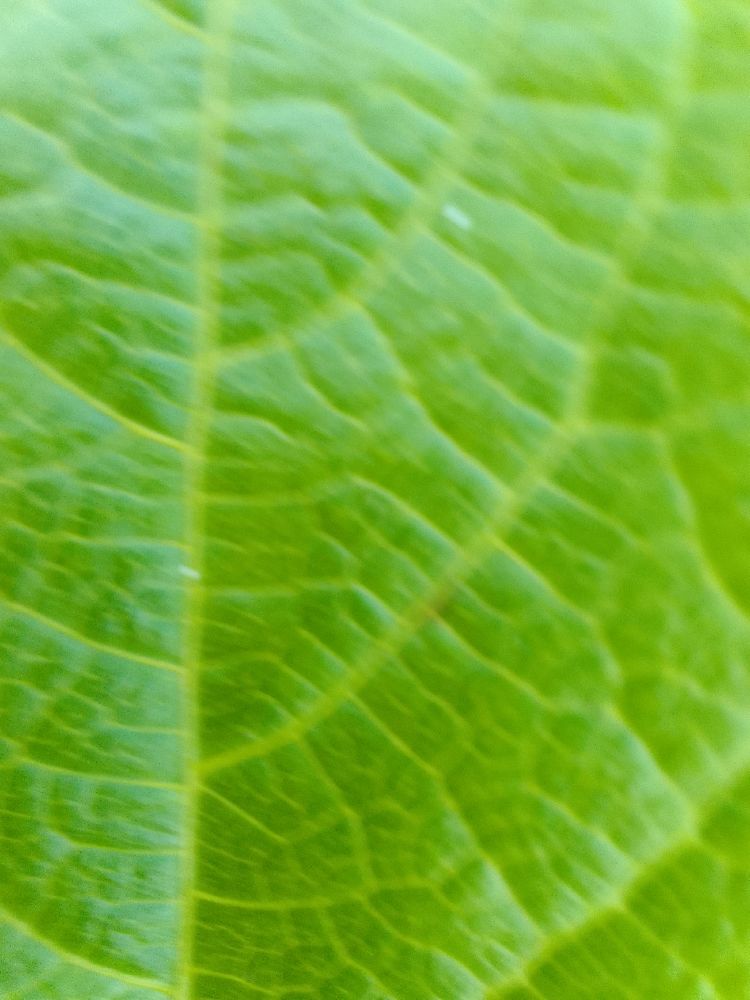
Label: healthy